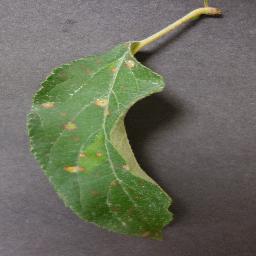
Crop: apple
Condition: cedar_rust